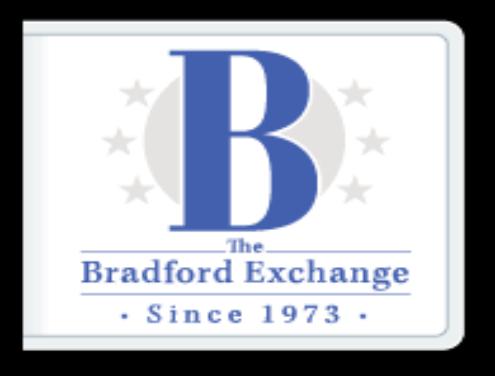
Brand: Bradford Exchange
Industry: Others